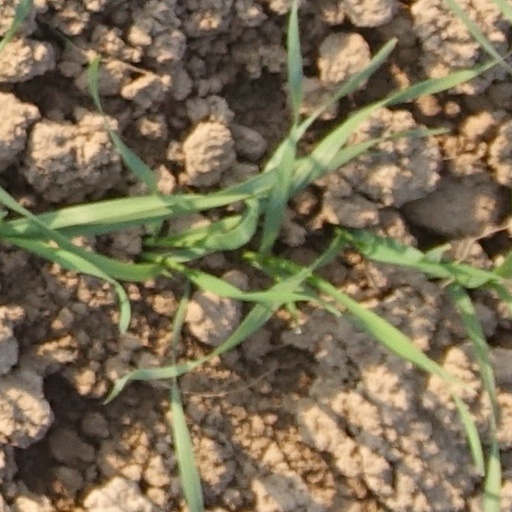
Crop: wheat